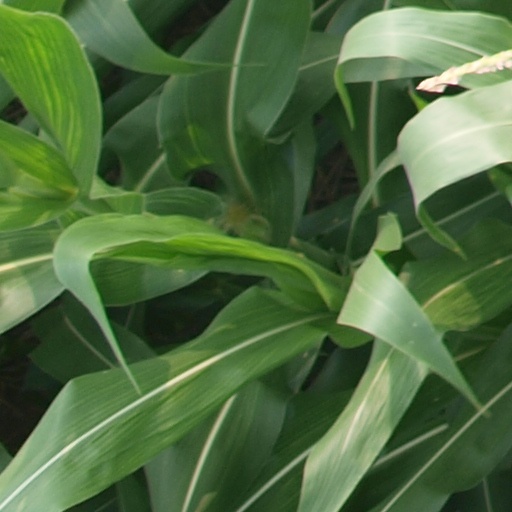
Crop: maize; corn